WTUL

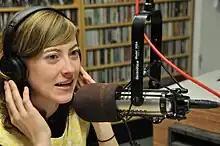
Radio station WTUL studio, Tulane University, New Orleans

WTUL was established on March 14, 1959. It is the station which gave future mayor-turned TV news anchor-turned talk show host Jerry Springer his start. The yearly "Rock On Survival Marathon" fund raisers featuring live bands on the Tulane campus are a locally famous event. In spite of the low wattage, WTUL was occasionally picked up as far away as New York City in its early years due to the limited number of stations operating on the FM band.